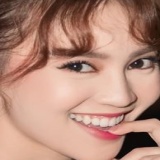
diễn viên Ninh Dương Lan Ngọc